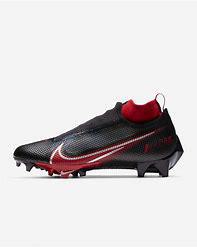
Brand: Nike
Model: Vapor Edge Pro 360